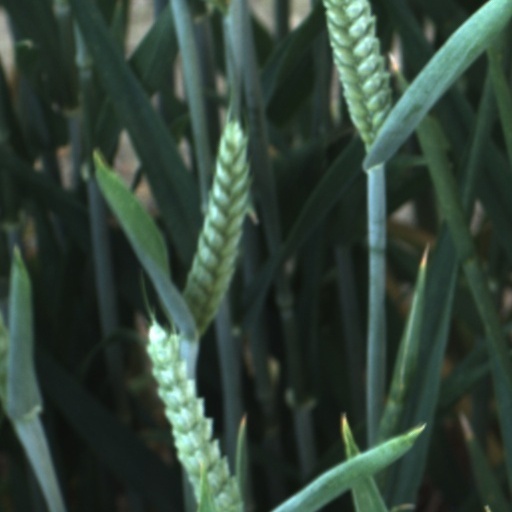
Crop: wheat